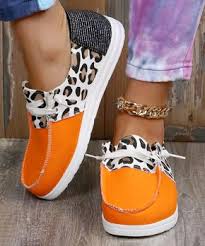
Label: Boat